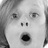
Emotion: surprise